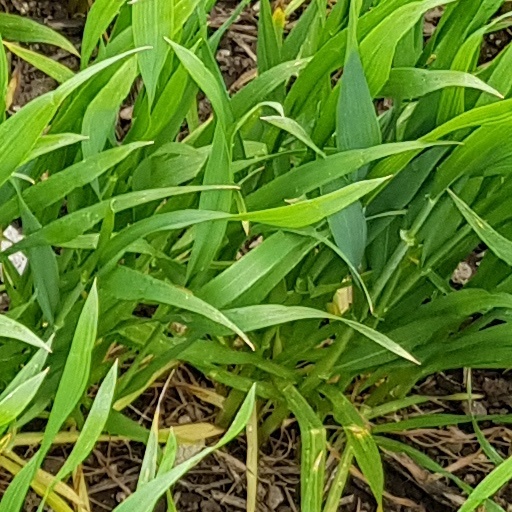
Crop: wheat